Josh Homme

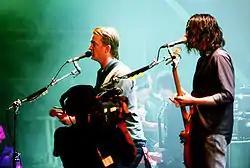
Queens of the Stone Age performing at the 2007 Eurockéennes; from left to right: Homme, Troy Van Leeuwen, Dean Fertita, Michael Shuman

When Kyuss split up in 1995, Homme moved to Seattle, Washington, briefly abandoning his desire for a music career and attending the University of Washington to study business. During this time, he fell back in with old musician friends such as Ben Shepherd and Mike Johnson, and eventually agreed to join the Screaming Trees as a rhythm guitarist on the summer Lollapalooza tour in 1996, a replacement for Johnson, and that continued into the following year. Homme and vocalist Mark Lanegan became close friends during this time but, disliking the rest of the band's continual disharmony, began considering forming his own band. He founded Gamma Ray, a group more centered on his unique style and tastes, in 1996. After a cease and desist from a band of the same name, this band became Queens of the Stone Age.